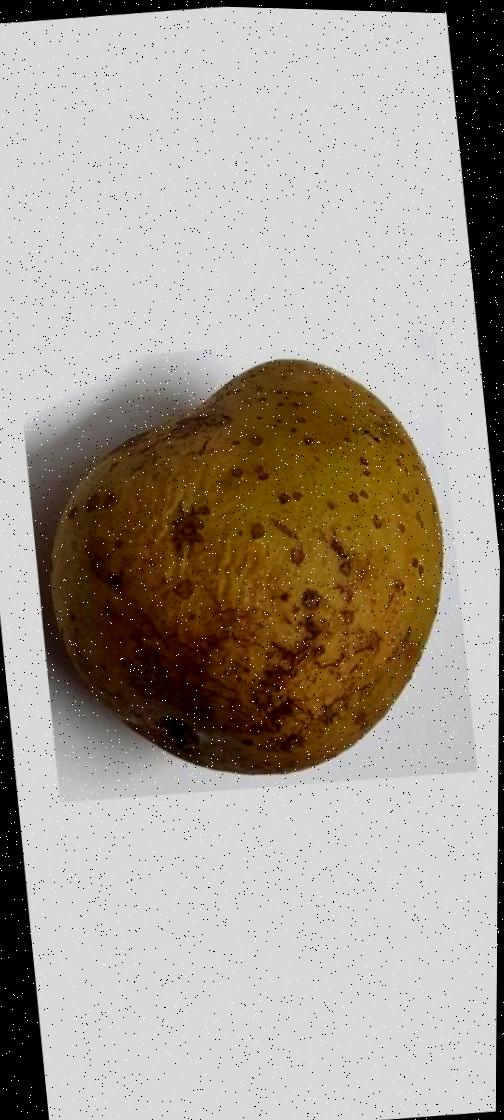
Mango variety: Gourmoti